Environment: lab
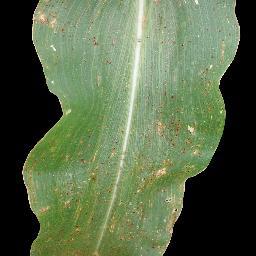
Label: common_rust